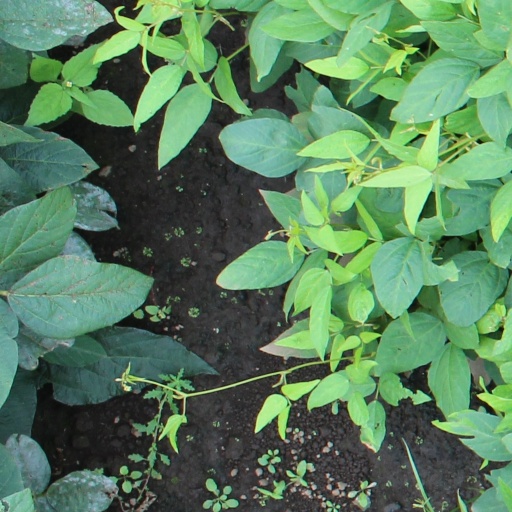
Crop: soybean